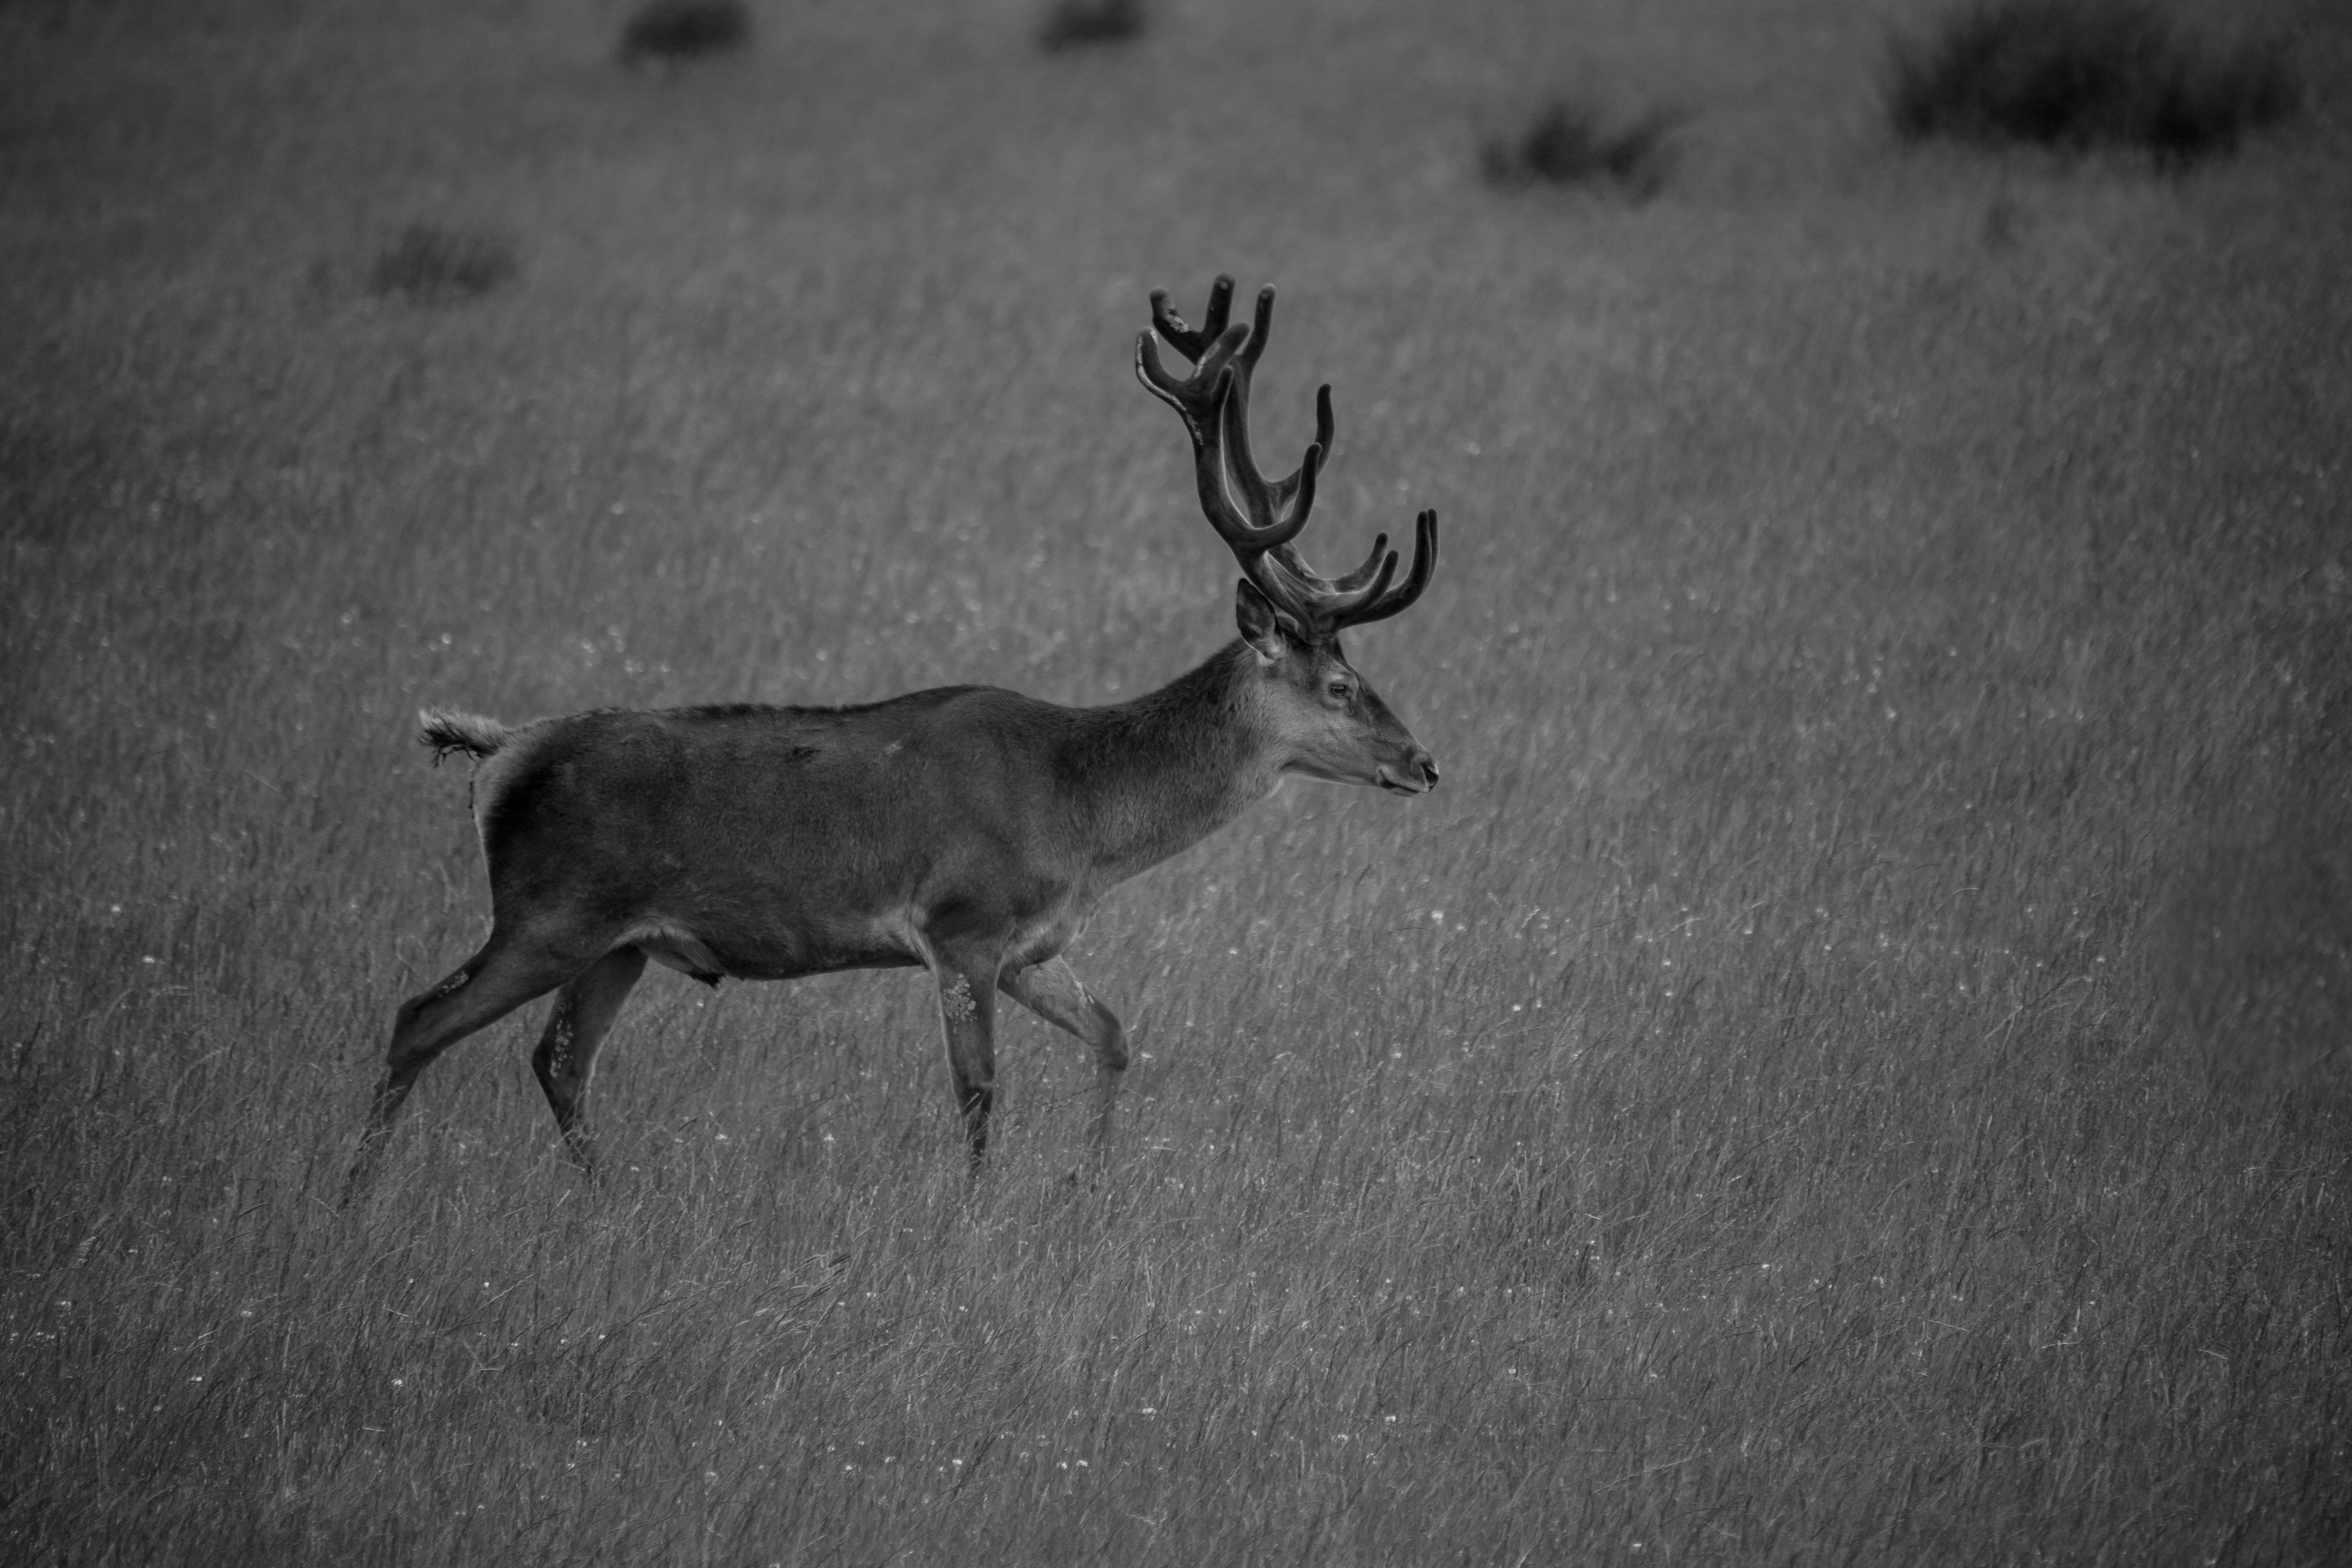
nature, forest, black and white, animal, wildlife, deer, red, stag, mammal, monochrome, fauna, vertebrate, scotland, antlers, hunting, buck, points, rut, white tailed deer, monochrome photography